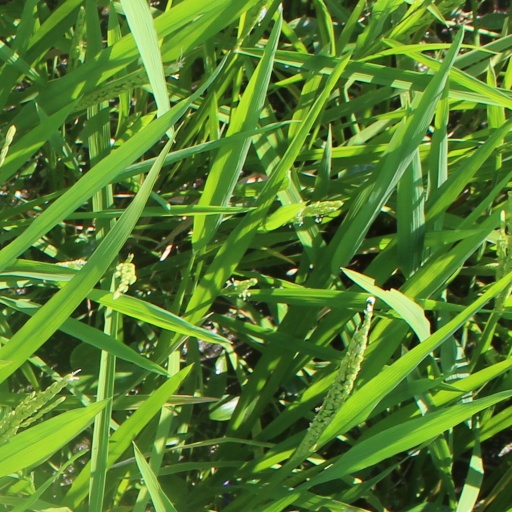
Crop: rice